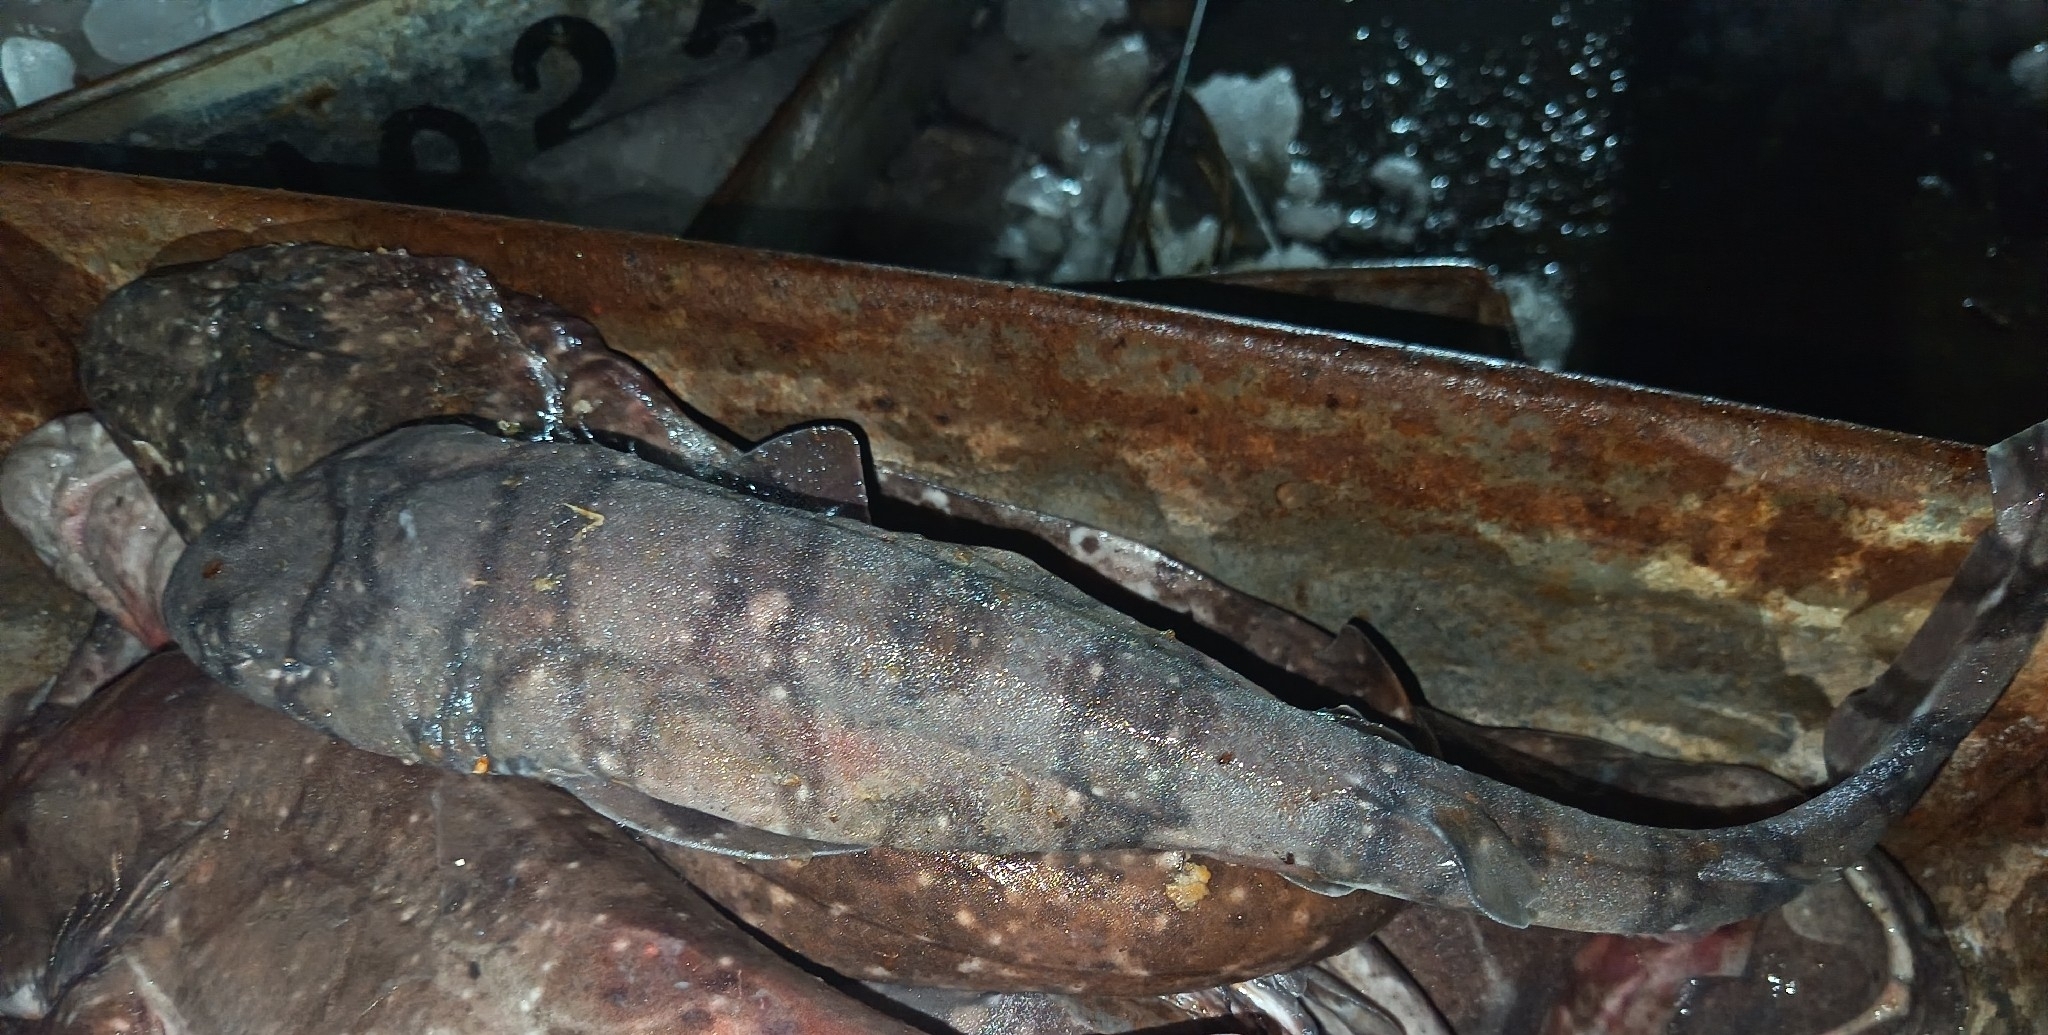
fish (species not among the labelled classes)